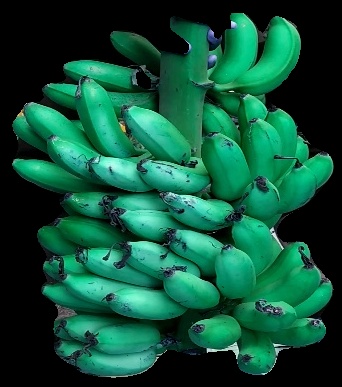
Variety: rasbale
Grade: grade1